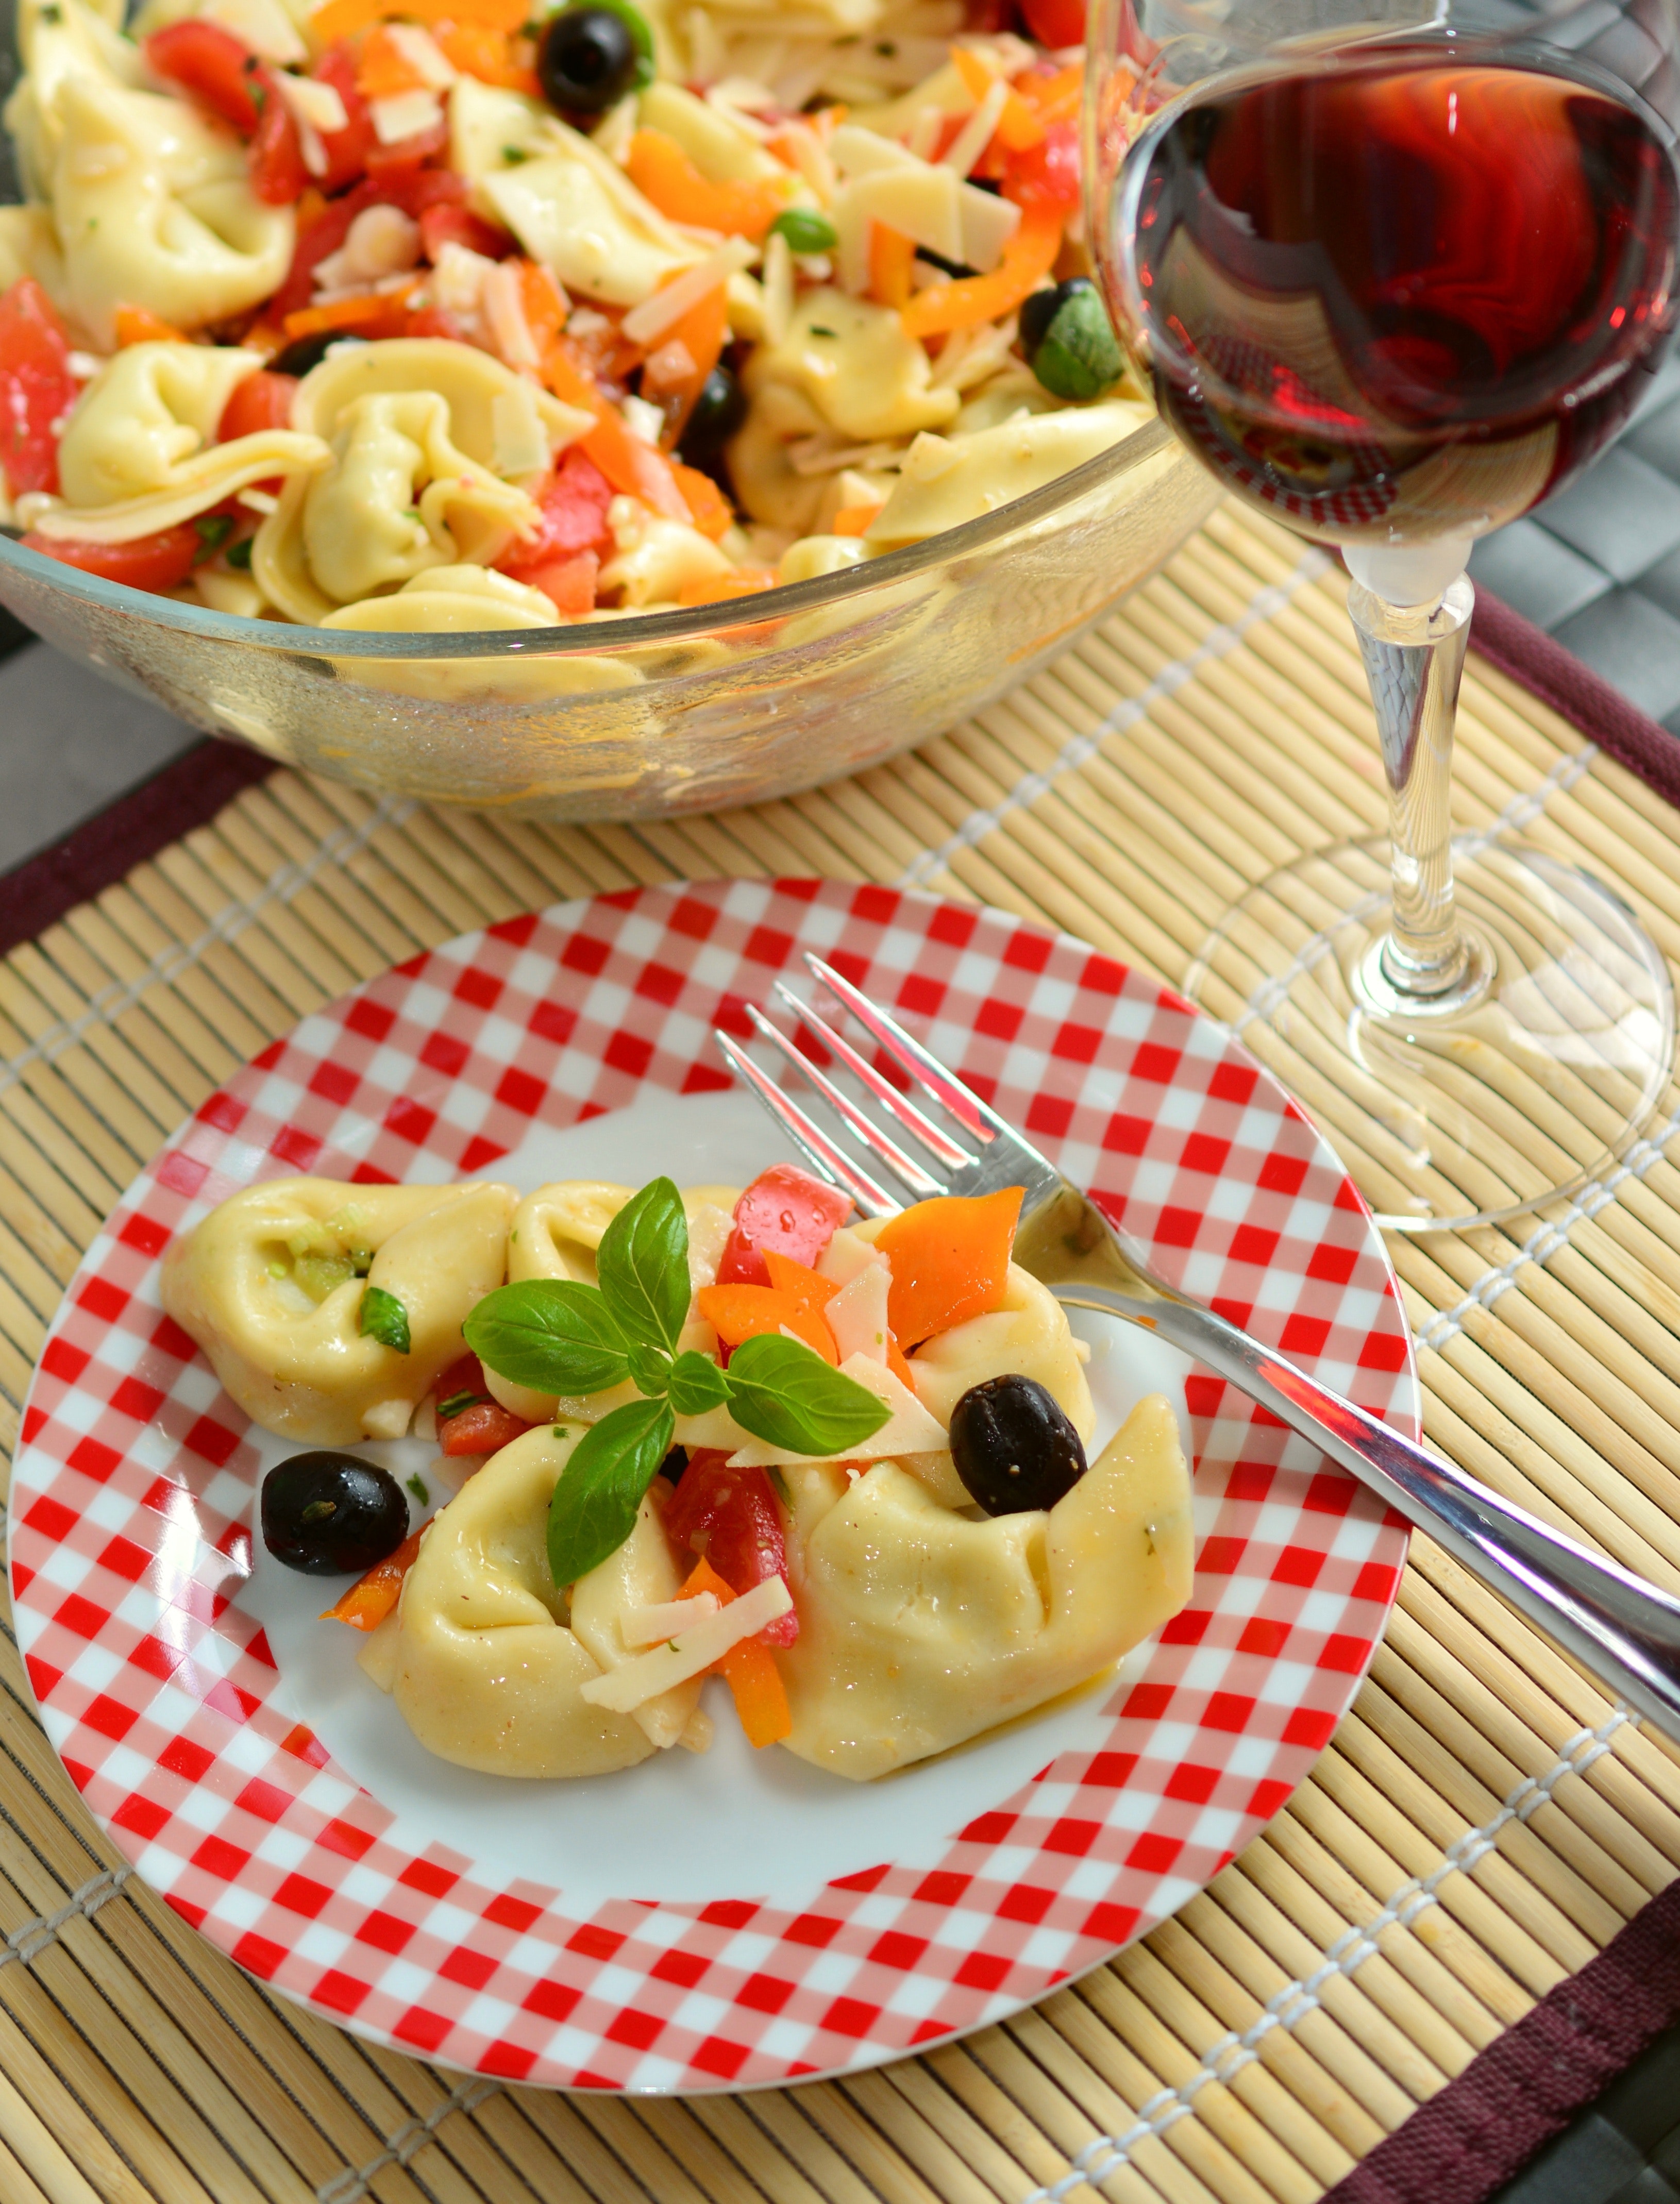
dish, food, cuisine, ingredient, produce, recipe, staple food, tortellini, italian food, pasta salad, dumpling, meat, side dish, american food, tortelloni, appetizer, salad